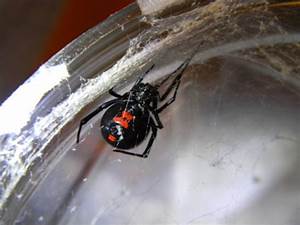
Label: spider